Louis Essen

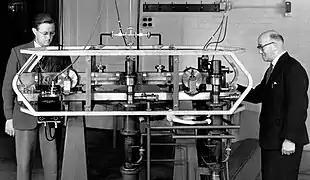
Louis Essen (right) and Jack Parry (left) standing next to the world's first caesium-133 atomic clock.

Essen earned his PhD (1941) and Doctor of Science (1948) from the University of London before becoming interested in the possibility of using the frequency of atomic spectra to improve time measurement. The feasibility of measuring time using caesium as an atomic reference had been demonstrated by the US National Bureau of Standards. In 1955, he developed, in collaboration with Jack Parry, the first practical atomic clock by integrating the caesium atomic standard with conventional quartz crystal oscillators to allow calibration of existing time-keeping.